Yasin El Harrouk

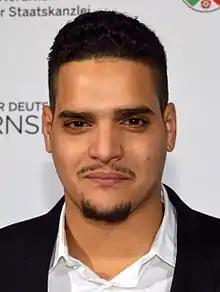
Yasin El Harrouk

Yasin El Harrouk, known artistically as YONII, is a German actor and rapper of Moroccan origin. He sings in both German and Moroccan Arabic.